1st Battalion, 161st Field Artillery Regiment (United States)

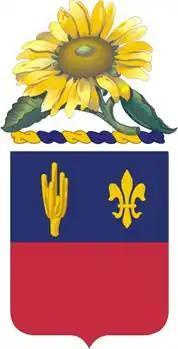
161st Field Artillery Regiment coat of arms

The 1st Battalion, 161st Field Artillery Regiment is a field artillery battalion of the Kansas Army National Guard. Like many National Guard field artillery battalions, it is the sole active battalion in its regiment. The battalion is currently headquartered in Hutchinson, and consists of three firing batteries: Alpha (Dodge City), Bravo (Abilene), Charlie (Newton), and a Headquarters Battery (Hutchinson). The battalion has a direct support relationship with the 1161st Forward Support Company (Wichita & Pratt). The battalion is subordinated to the 130th Field Artillery Brigade (Manhattan).